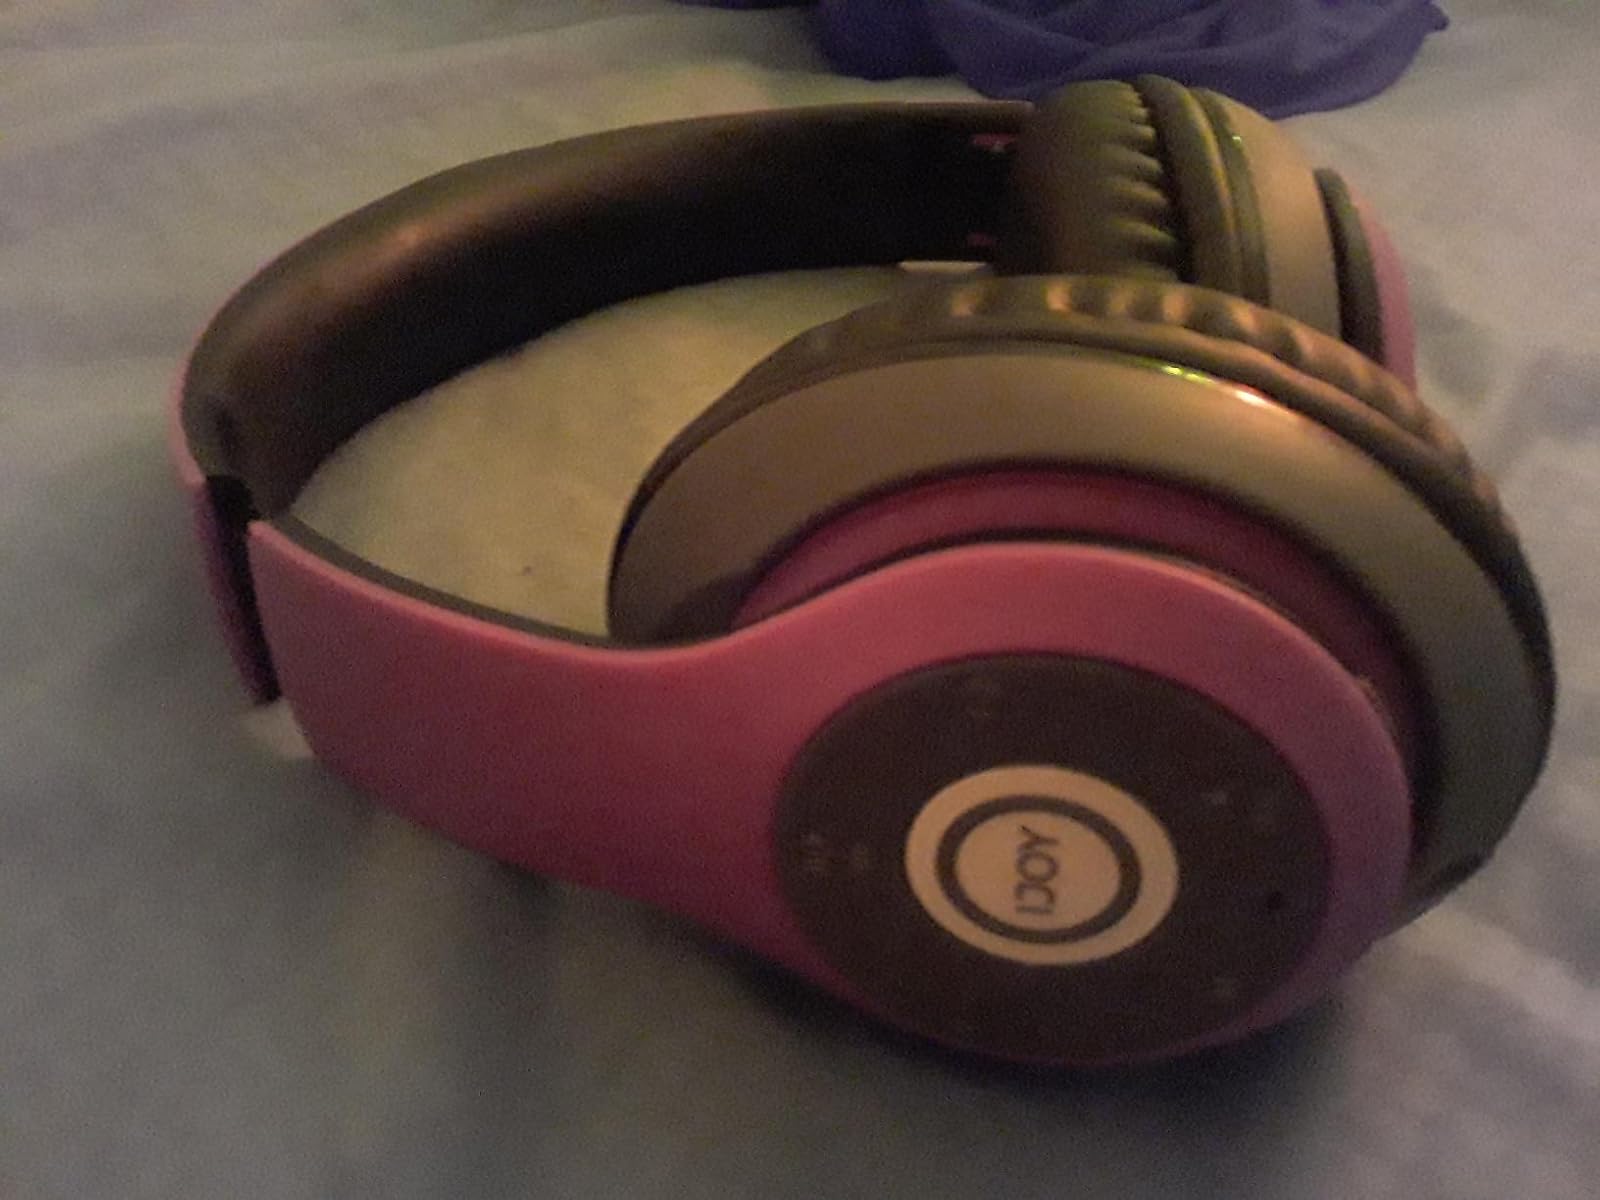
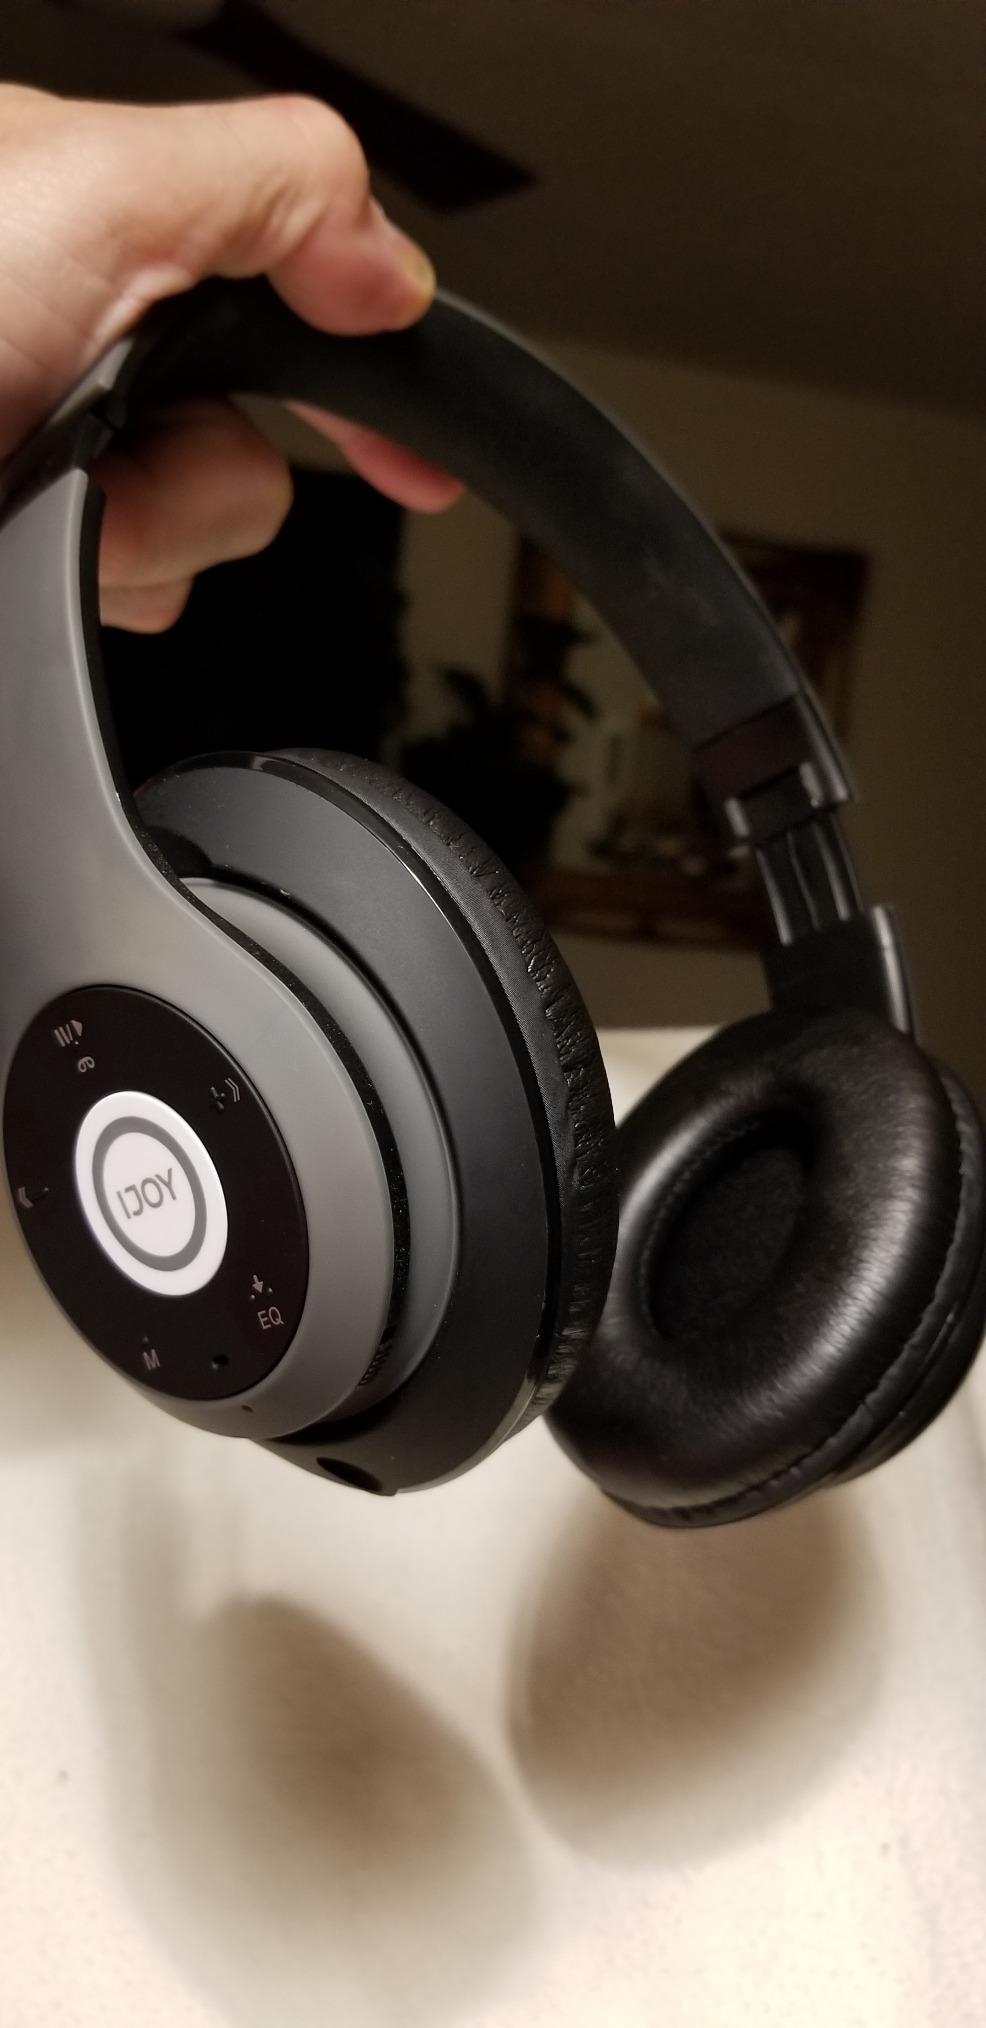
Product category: headphones
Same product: no